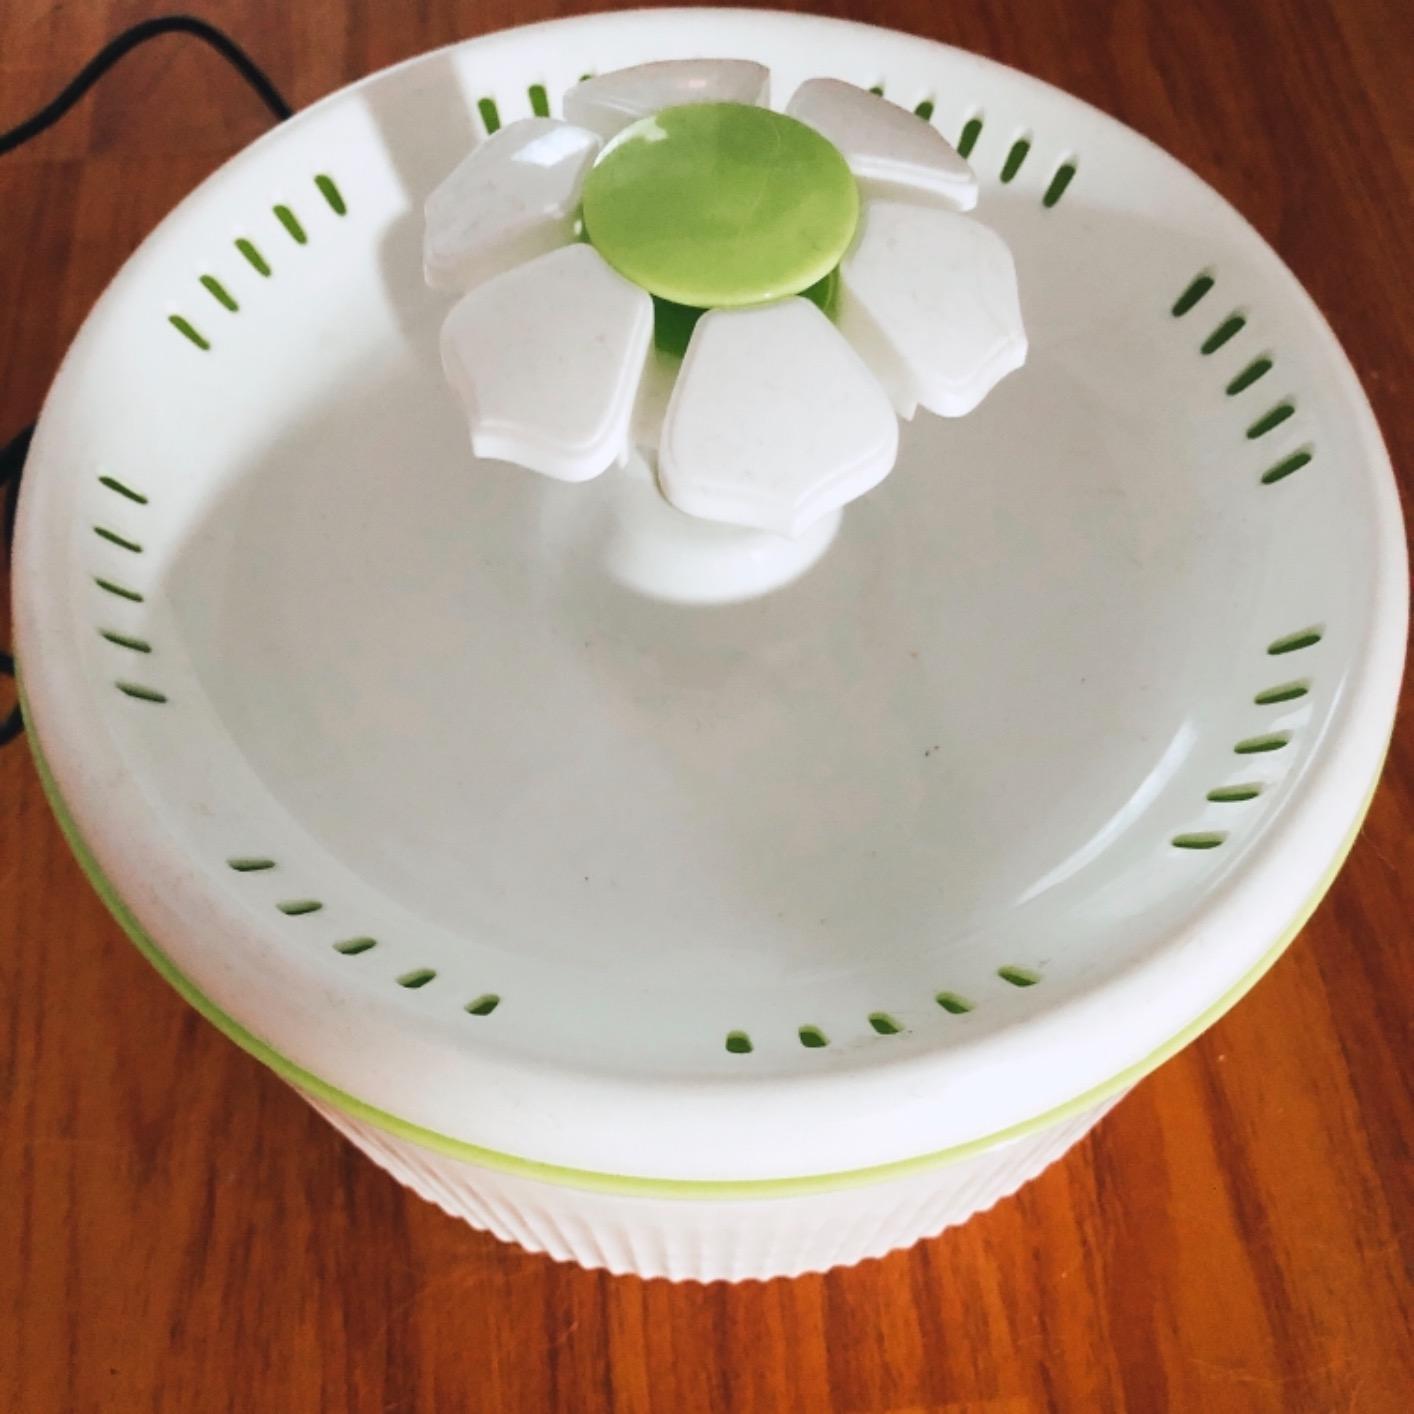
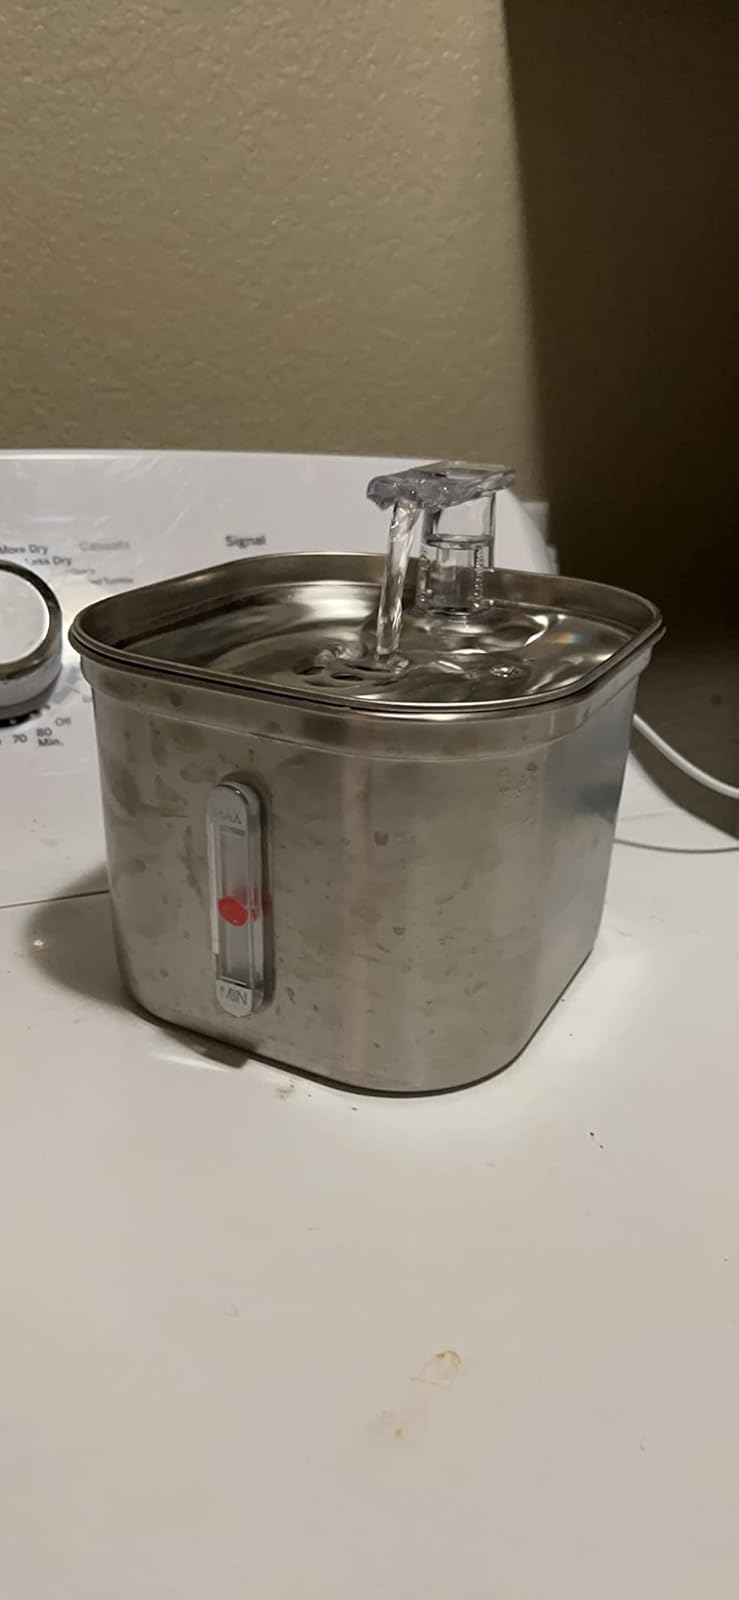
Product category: items_bowl
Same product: no